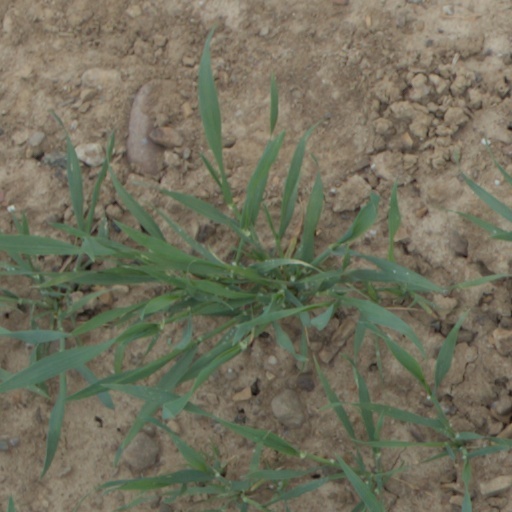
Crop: wheat